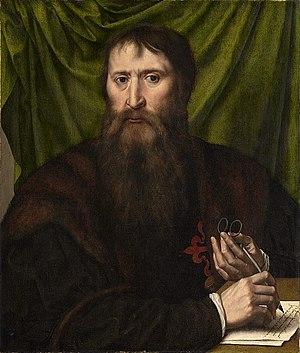
Felipe de Guevara, peinture à l'huile sur bois, hauteur
Felipe de Guevara, né vers 1500 à Bruxelles et mort en juin 1563 à Madrid, est un courtisan, collectionneur et historien de l'art espagnol.